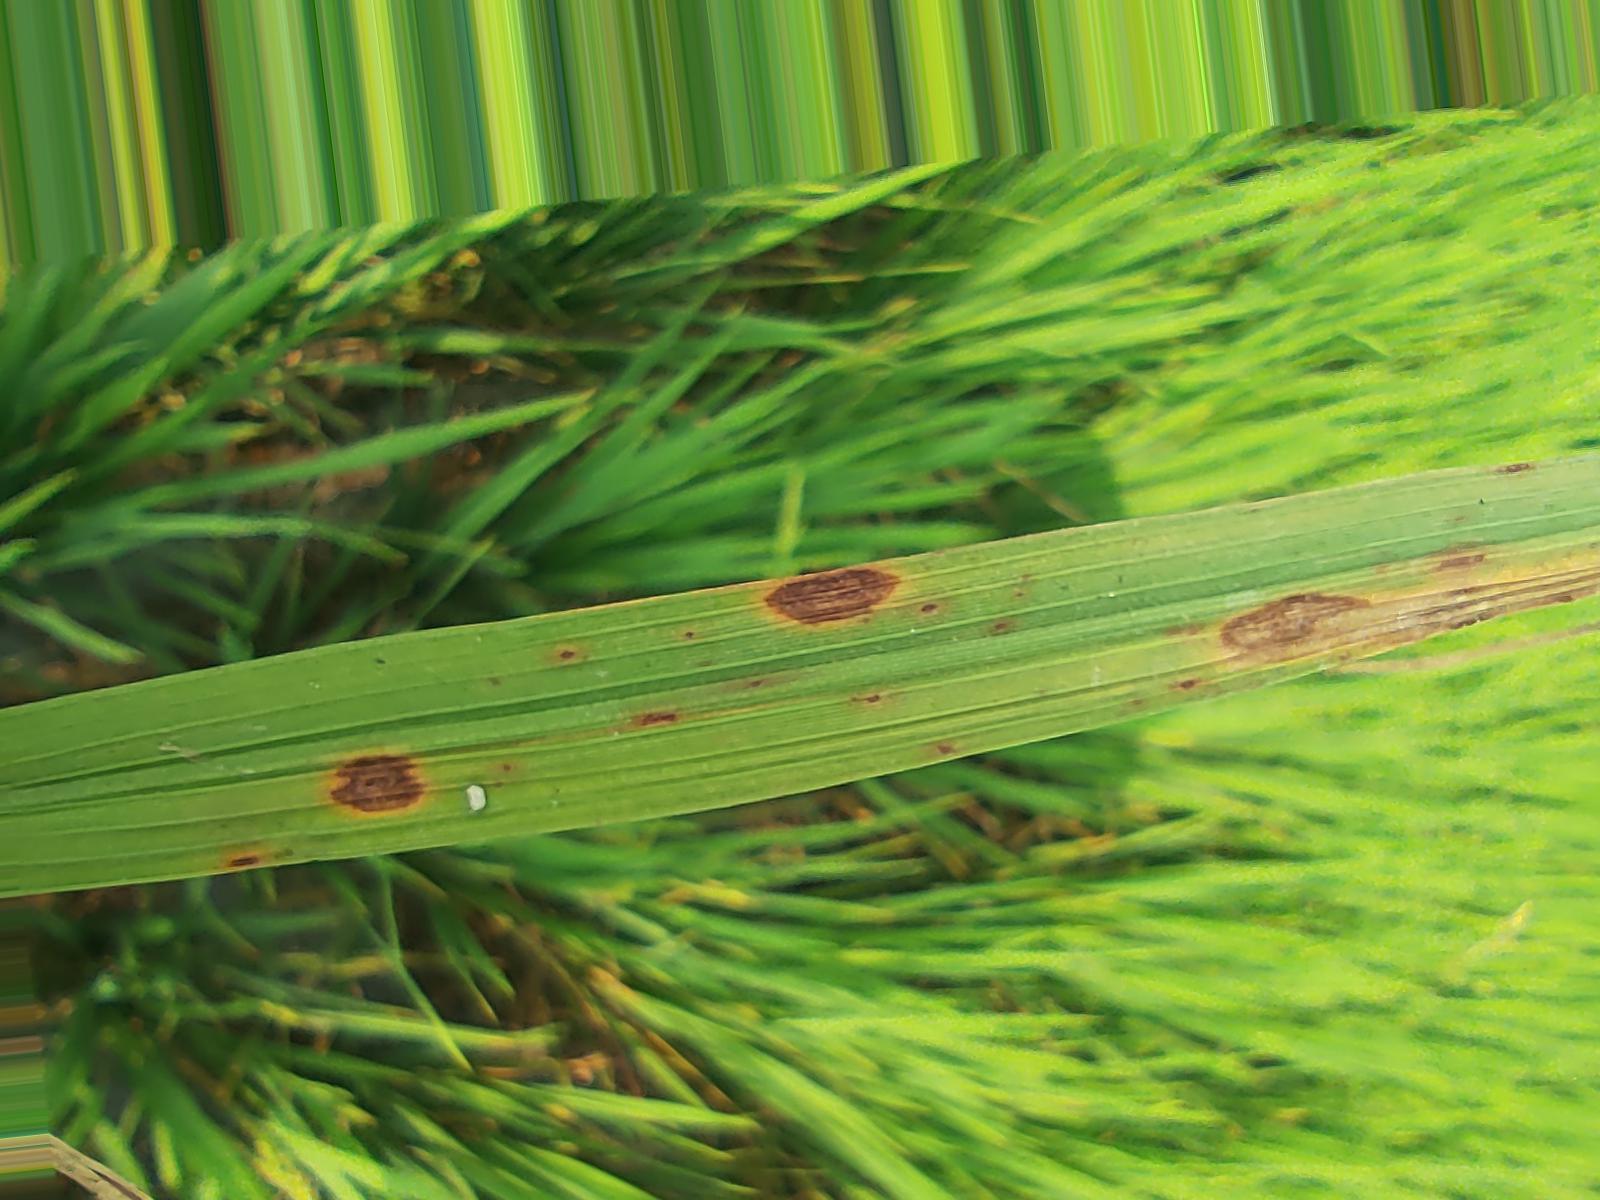
Nhãn: Bệnh Đốm Nâu ( Brown spot )